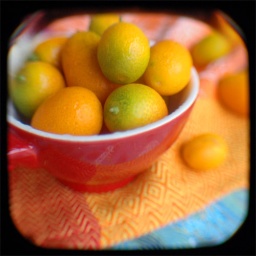
kumquats in red on orange